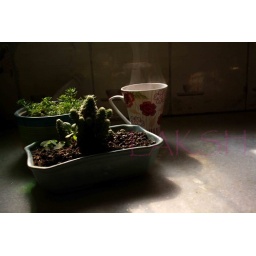
Tea in the kitchen,with my small plants. Some small plants in small conatiners and broken cups and vessels are all over the house,now adays